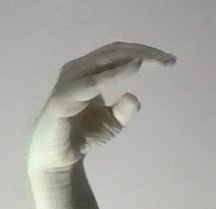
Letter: jeem